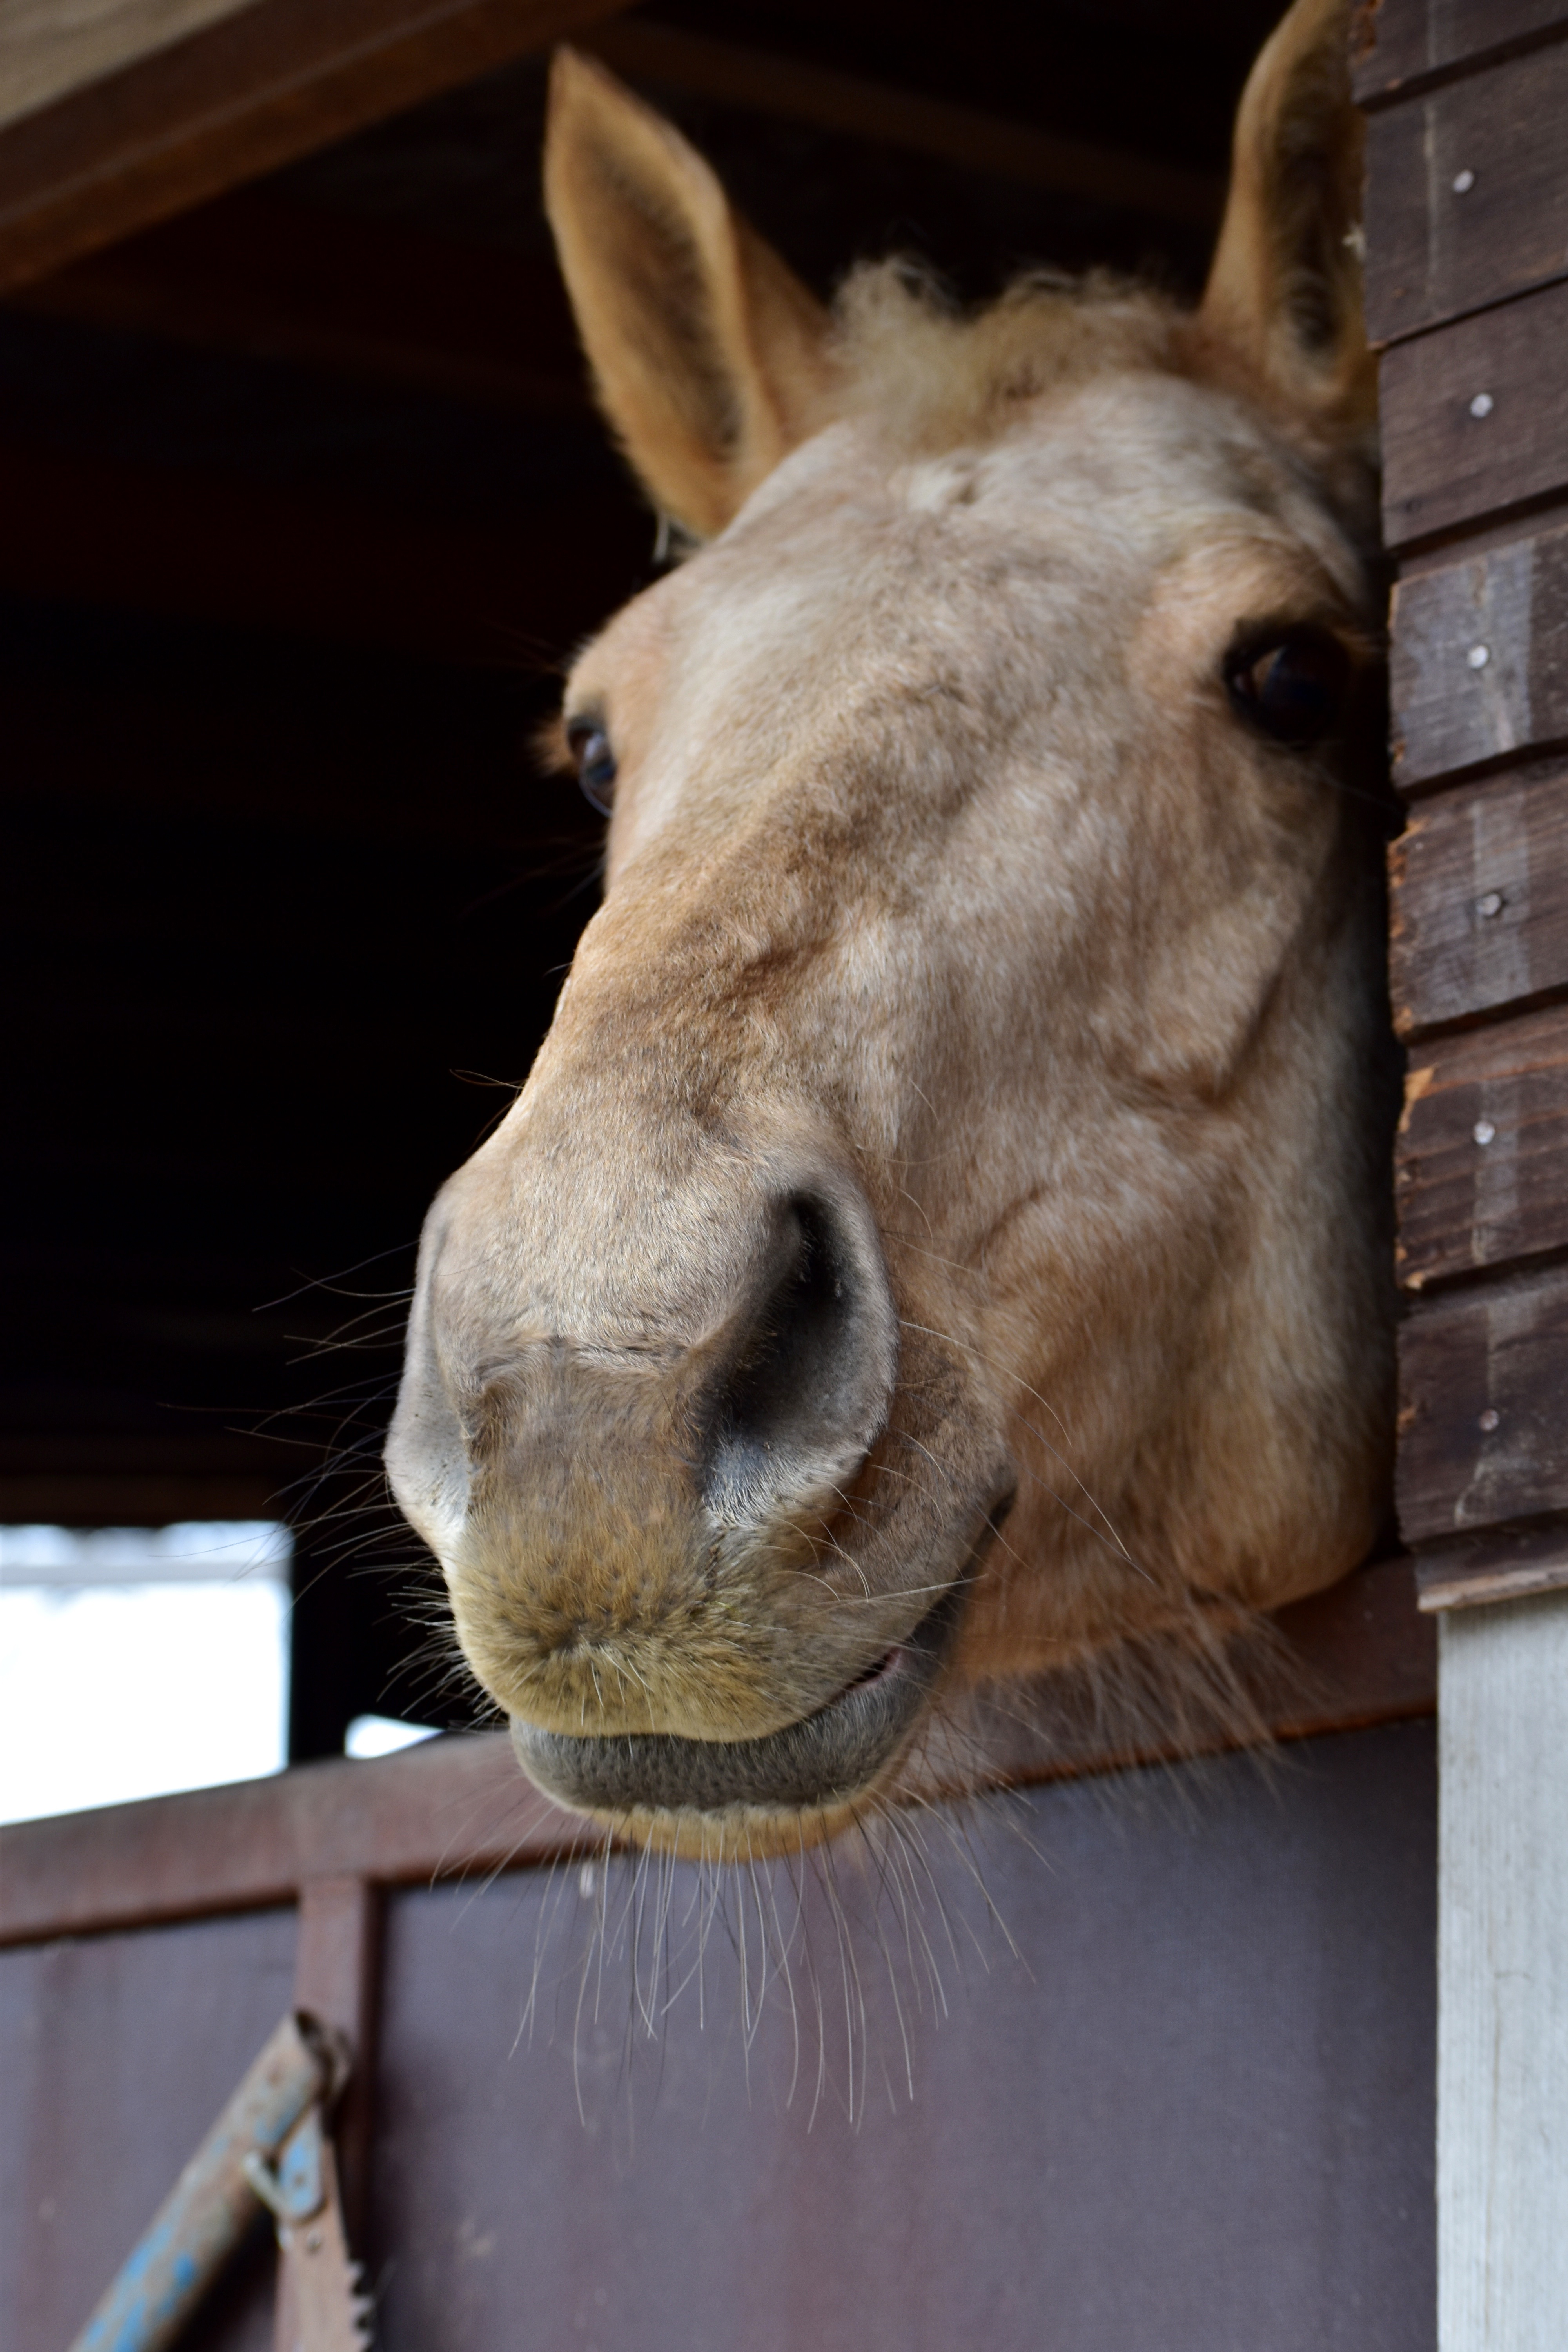
light, animal, horse, mammal, mane, fauna, donkey, stable, head, vertebrate, pack animal, horse like mammal